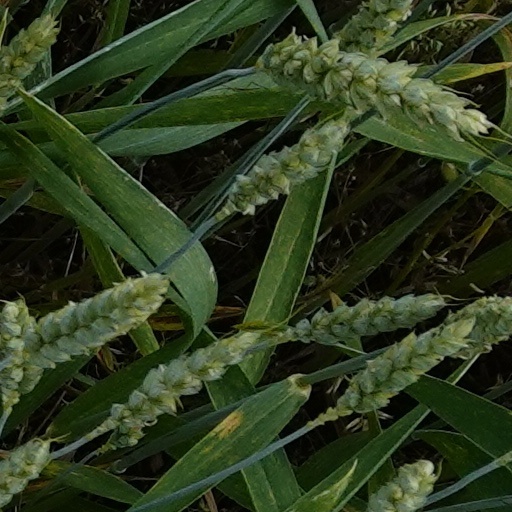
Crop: wheat